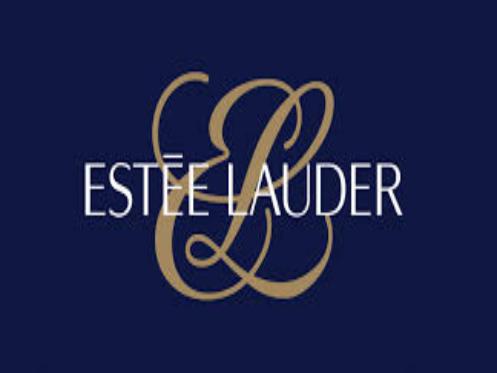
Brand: Estee Lauder
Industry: Necessities